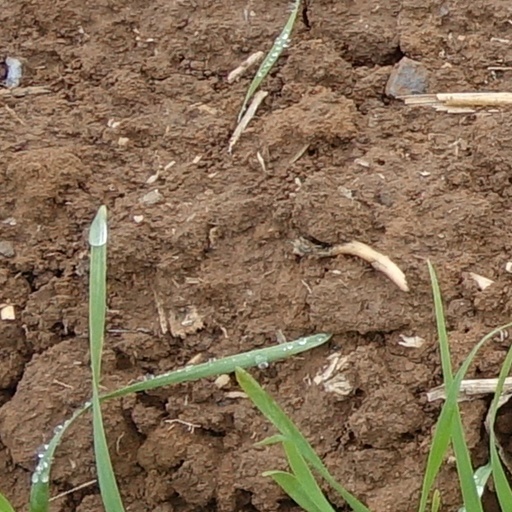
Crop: wheat